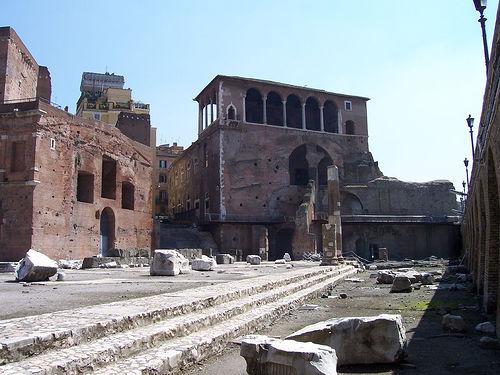
Weather: sun or clear